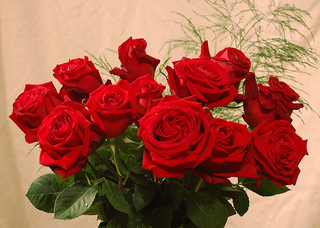
Flower: rose